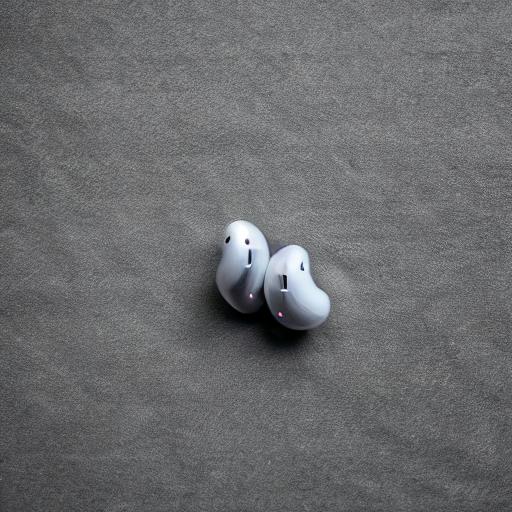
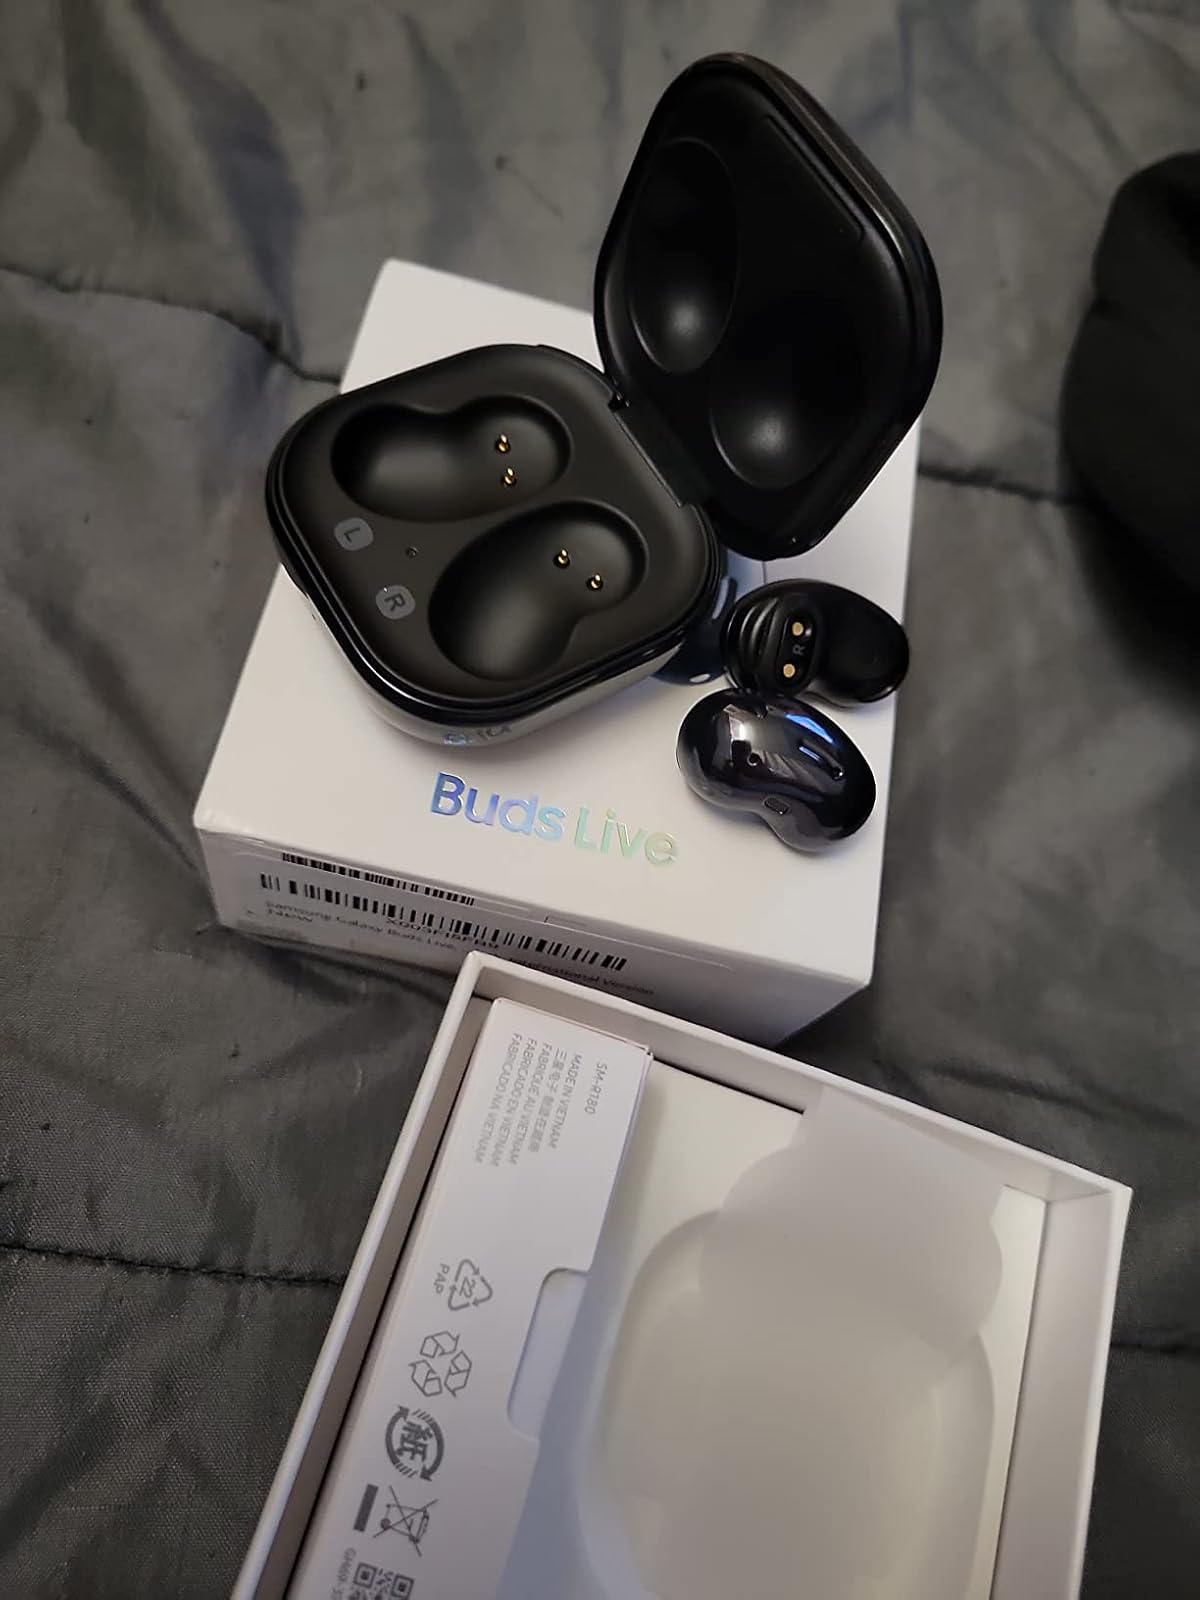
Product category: earbuds
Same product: no